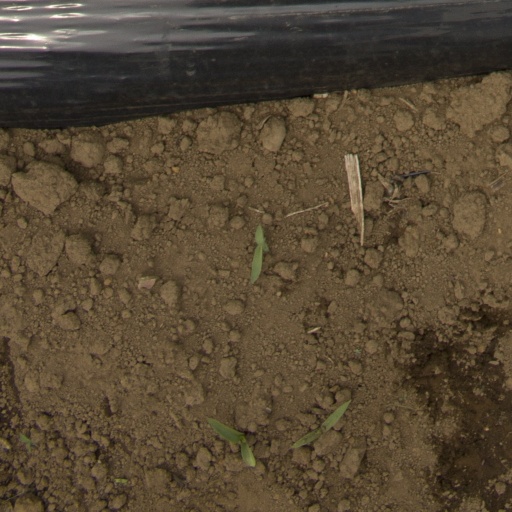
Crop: Jerusalem artichoke